Steve Cowper

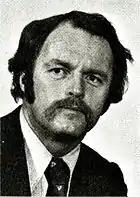
Cowper during his second term in the Alaska House of Representatives

In 1974, Cowper was elected to the Alaska House of Representatives, where he served two terms. During his time in the House, he served as chairman of the Finance Committee (1977–1978), chairman of the Steering Council on Alaska Lands (1978), a member of the Subsistence Committee (1977–1978), and a member of the Alaska Advisory Committee for the Law of the Sea Conference (1978). In 1982, Cowper ran for governor, but narrowly lost the Democratic nomination to Bill Sheffield, who went on to win the general election.